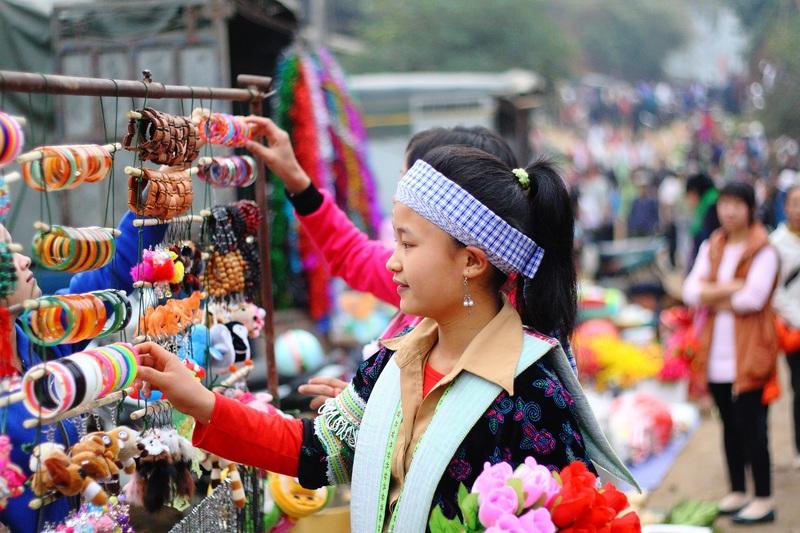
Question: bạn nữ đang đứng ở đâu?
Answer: ở một quầy bán vòng tay